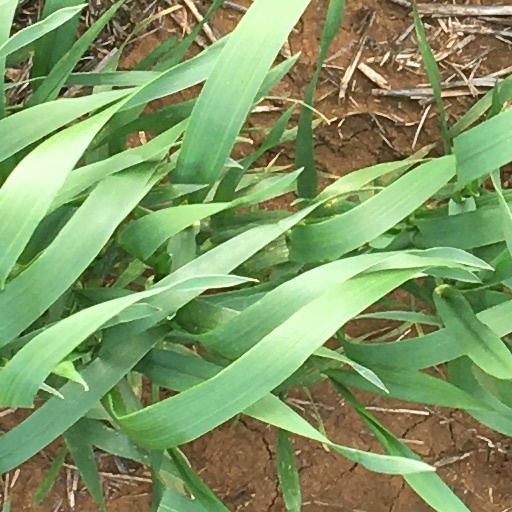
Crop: wheat